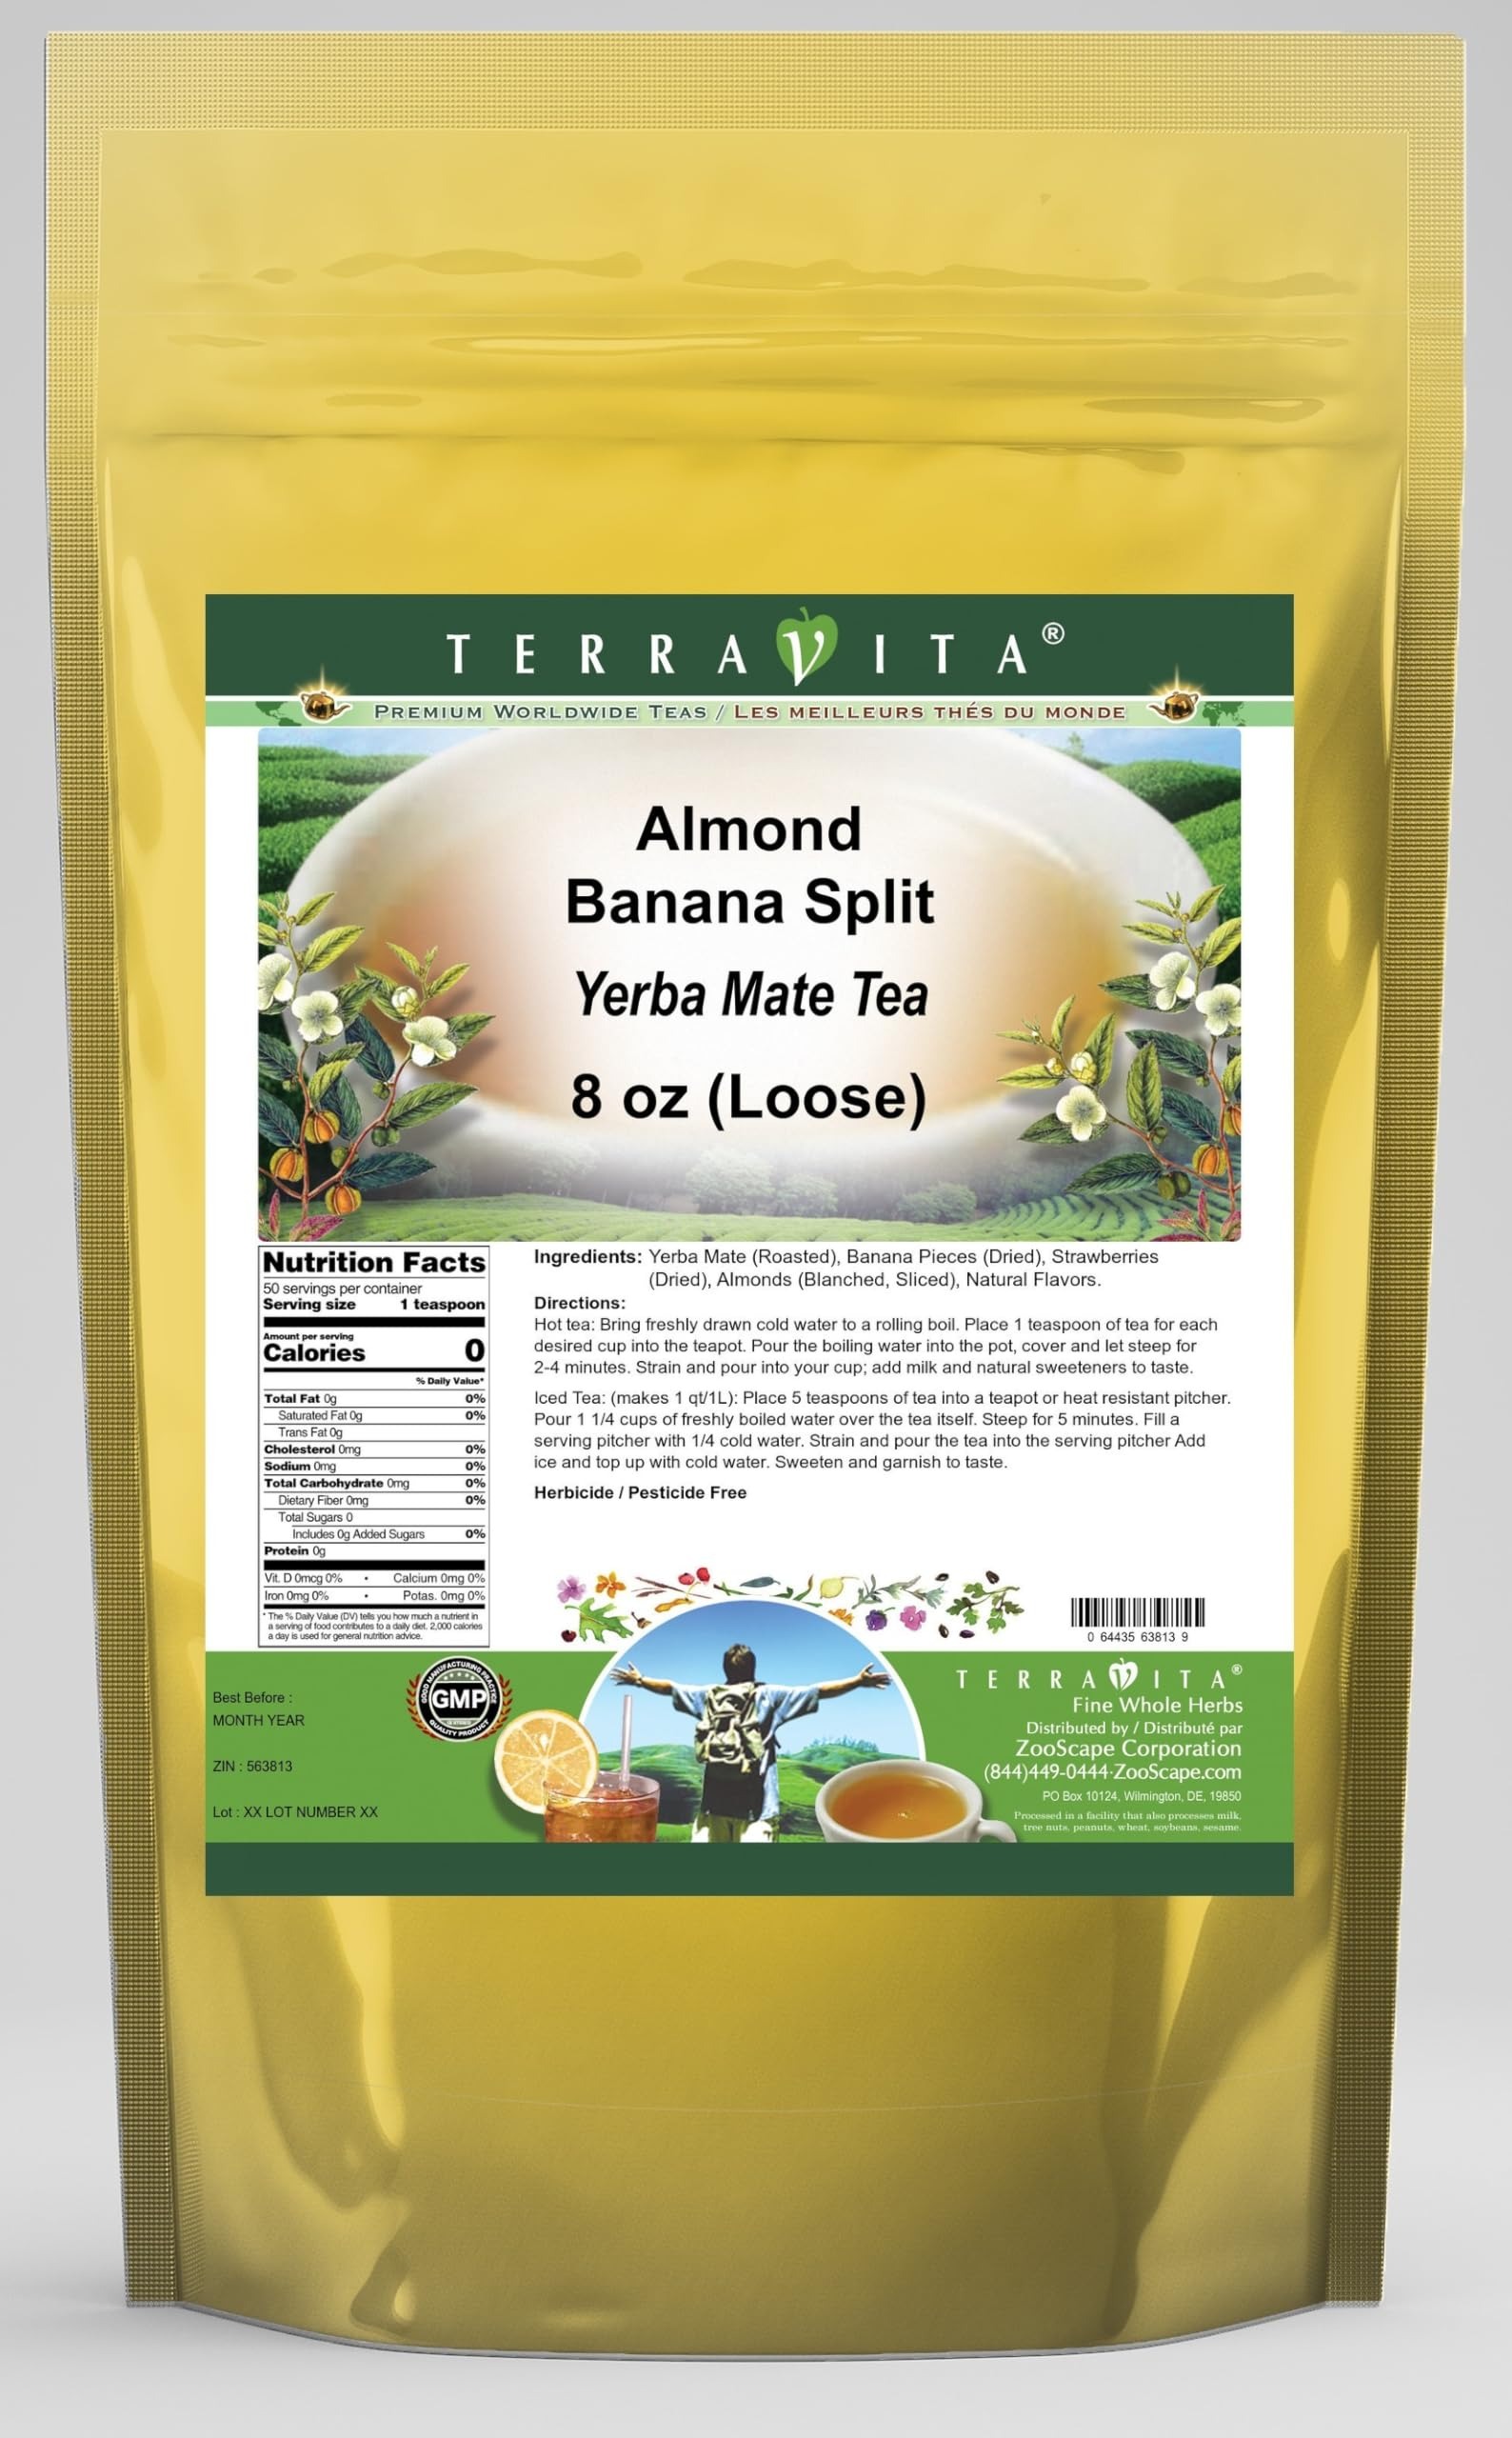
Item Name: Almond Banana Split Yerba Mate Tea (Loose) (8 oz, ZIN: 563813)
Bullet Point 1: Our Almond Banana Split Yerba Mate tea is a scrumptuous all-natural flavored Yerba Mate coffee substitute with Banana Pieces, Strawberries and Almonds that will refresh you with its terrific taste! You will enjoy the earthy and acidity-free Almond Banana Split aroma and flavor again and again! - Ingredients: Yerba Mate, Banana Pieces, Strawberries, Almonds and Natural Almond Banana Split Flavor.
Bullet Point 2: No fillers.
Bullet Point 3: Manufacturer: TerraVita
Bullet Point 4: Size: 8 oz
Bullet Point 5: Loose Leaf Yerba Mate Tea - Packed in a convenient upright pouch!
Product Description: Our Almond Banana Split Yerba Mate tea is a scrumptuous all-natural flavored Yerba Mate coffee substitute with Banana Pieces, Strawberries and Almonds that will refresh you with its terrific taste! You will enjoy the earthy and acidity-free Almond Banana Split aroma and flavor again and again! - Ingredients: Yerba Mate, Banana Pieces, Strawberries, Almonds and Natural Almond Banana Split Flavor. - Hot tea brewing method: Bring freshly drawn cold water to a rolling boil. Place 1 teaspoon of tea for each desired cup into the teapot. Pour the boiling water into the pot, cover and let steep for 2-4 minutes. Strain and pour into your cup; add milk and natural sweeteners to taste. - Iced tea brewing method: (to make 1 liter/quart): Place 5 teaspoons of tea into a teapot or heat resistant pitcher. Pour 1 1/4 cups of freshly boiled water over the tea itself. Steep for 5 minutes. Fill a serving pitcher with 1/4 cold water. Strain and pour the tea into the serving pitcher Add ice and top up with cold water. Sweeten and garnish to taste. - TerraVita is an exclusive line of premium-quality, natural source products that use only the finest, purest and most potent ingredients found around the world. TerraVita is hallmarked by the highest possible standards of purity, potency, stability and freshness. All of our products are prepared with the highest elements of quality control, from raw materials through the entire manufacturing process, up to and including the moment that the bottles or bags are sealed for freshness and shipped out to you. Our highest possible standards are certified by independent laboratories and backed by our personal guarantee. - TerraVita exists to meet and ensure your family's health and wellness without the harmful effects of chemicals and health products. We
Value: 8.0
Unit: Ounce

Price: 26.14